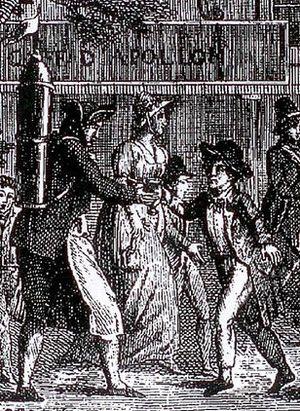
Un marchand de coco parisien, détail d'une gravure ornant Le Caveau moderne, ou le Rocher de Cancalle, Recueil composé des chansons de l'Épicurien Français, ou Dîners du Caveau Moderne,... Huitième volume, orné de musique. A Paris, au Bureau du Journal de l'Épicurien Français, chez Poulet, Imprimeur-Libraire, 1814.
Le coco, appelé aussi à ses débuts tisane, est une boisson rafraîchissante qui résulte de la macération de bâtons de réglisse dans de l'eau citronnée. Cette boisson commença à se vendre dans les rues de Paris à la fin du XVIIIᵉ siècle.